Bob Widlar

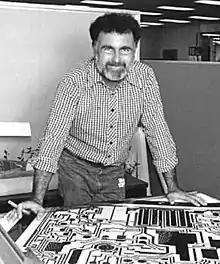
Bob Widlar with the artwork of the LM10 in 1977

Robert John Widlar (pronounced "wide-lar"; November 30, 1937 – February 27, 1991) was an American electronics engineer and a designer of linear integrated circuits (ICs).